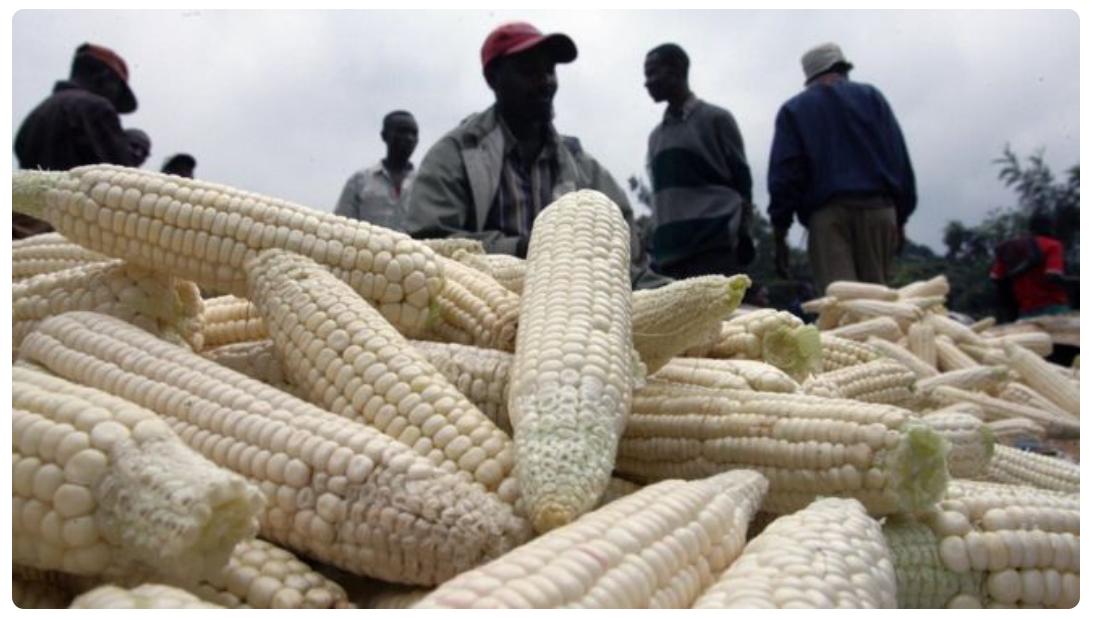
Kundi la wakulima waliosimama mbele ya lundo kubwa la mahindi,yaliyotolewa maganda baada ya kuvunwa kutoka shambani, kwa ajili ya kupelekwa sokoni na kwenda kuuzwa kwa wateja.